Question: What is empty on the tree?
Tambaya: Menene fanko akan bishiyar?
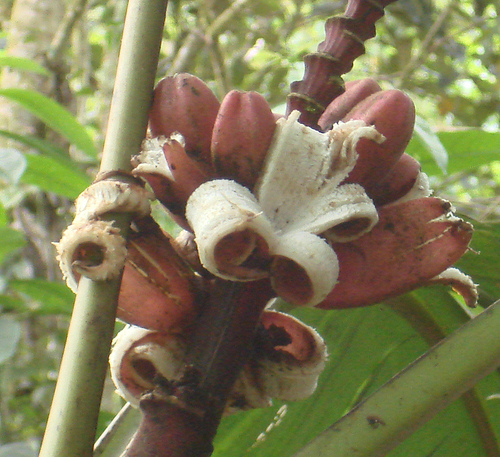
Answer: Peel of banana.
Amsa: Bawon ayaba.